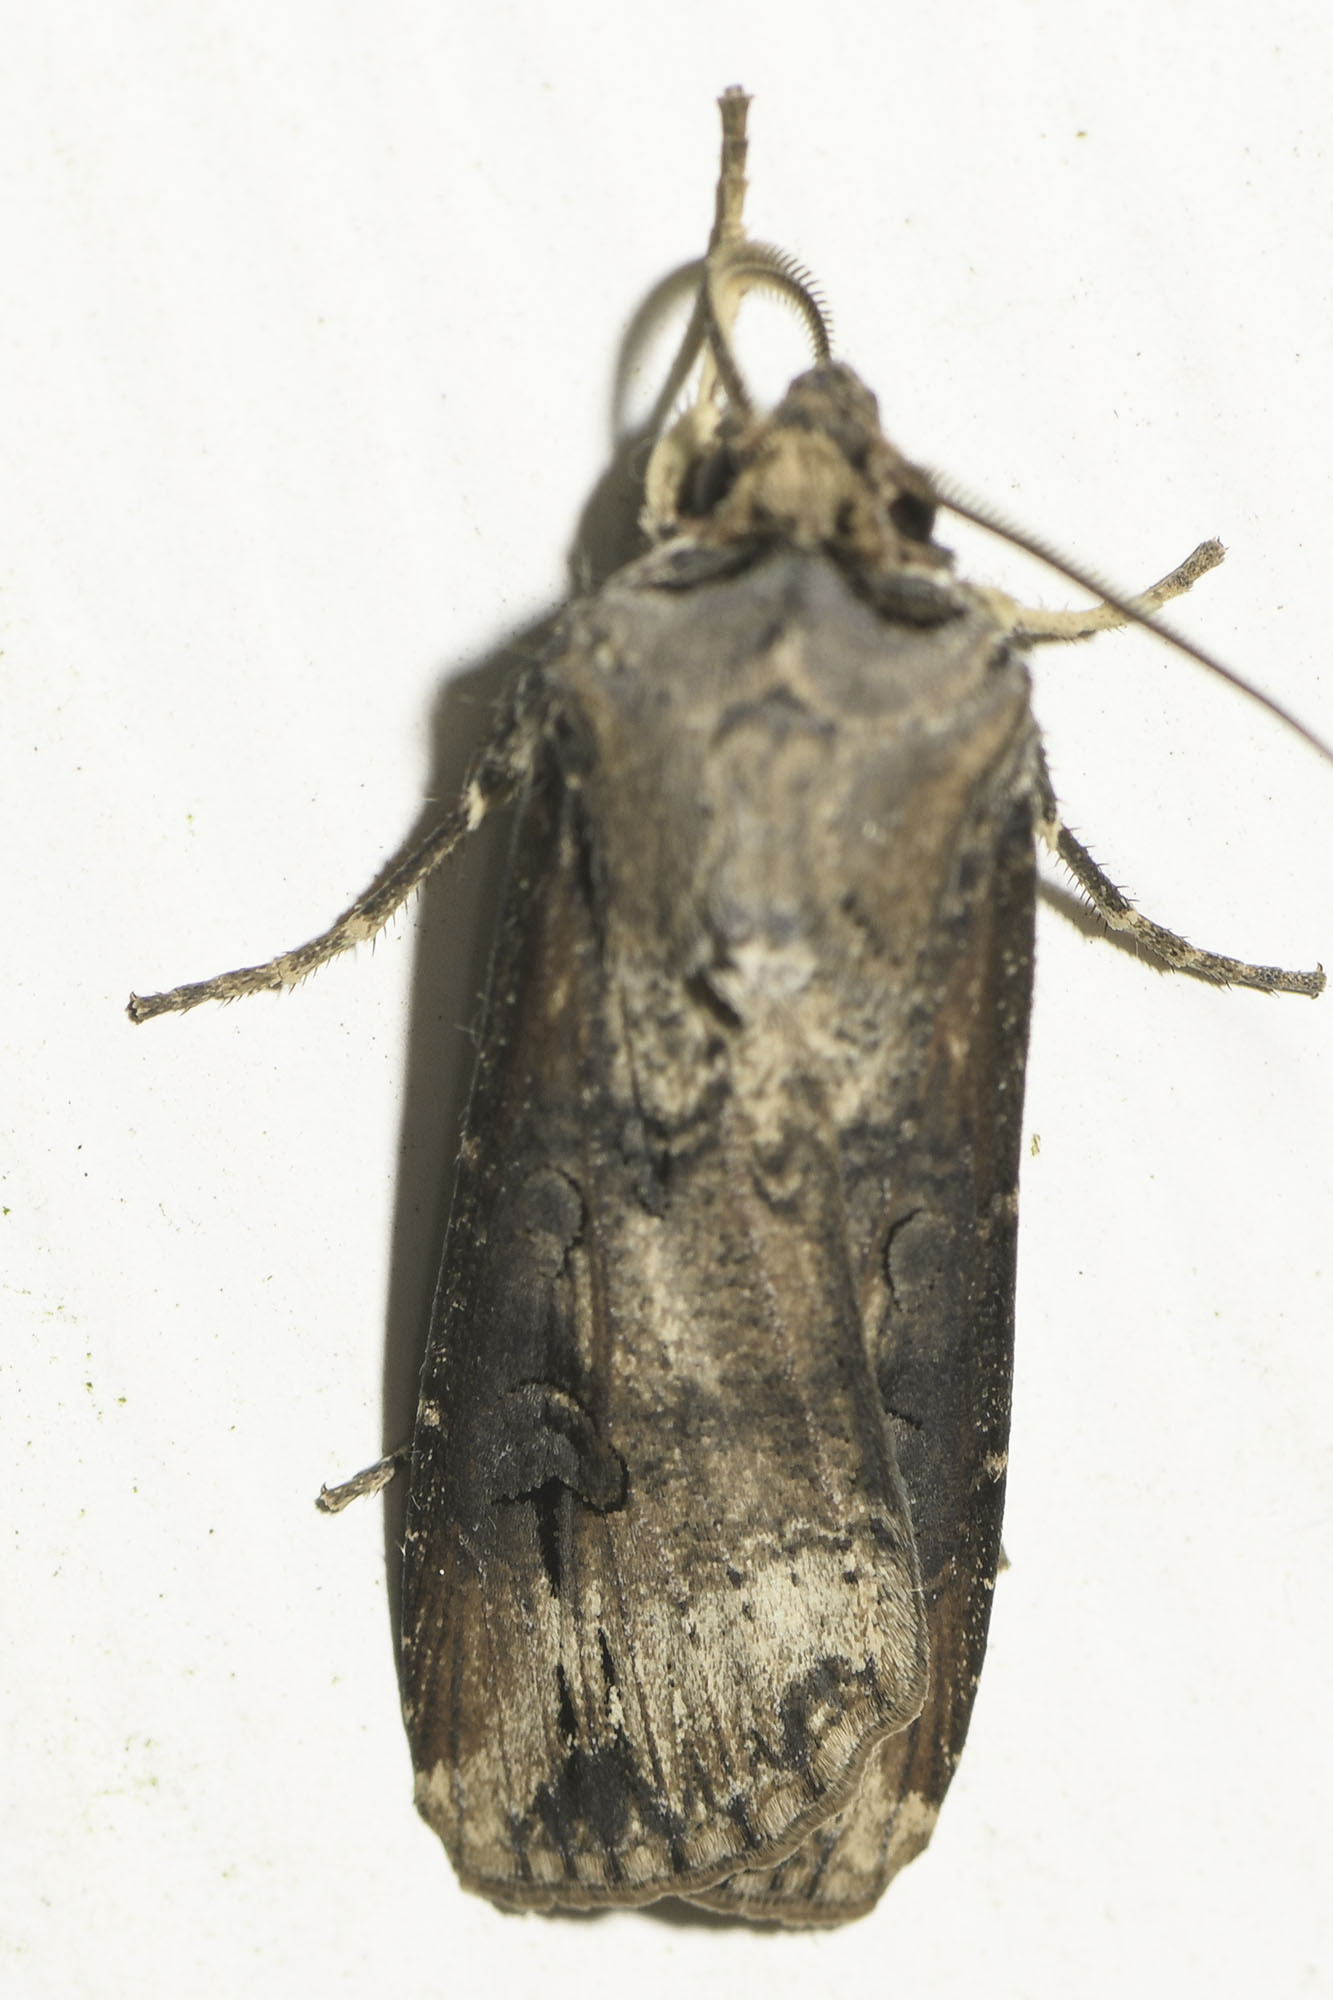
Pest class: cutworms